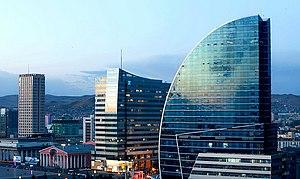
Oulan-bator
L'économie de la Mongolie se caractérise par l'importance des deux secteurs agricole et minier. Au XXᵉ siècle, la Mongolie a adopté une planification économique, sur le modèle de ses voisins, la Russie et la République populaire de Chine.